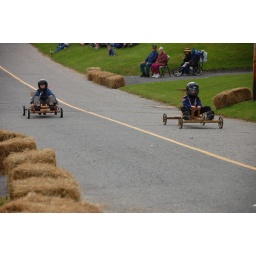
Soap box derby down the hill in front of my grandparent's house.